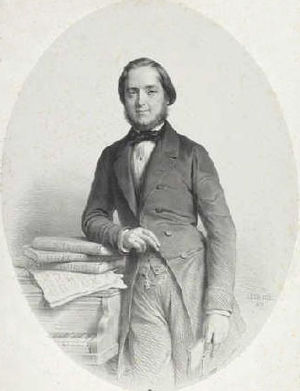
Camille-Marie Stamaty
Camille-Marie Stamaty var en fransk pianist og komponist.